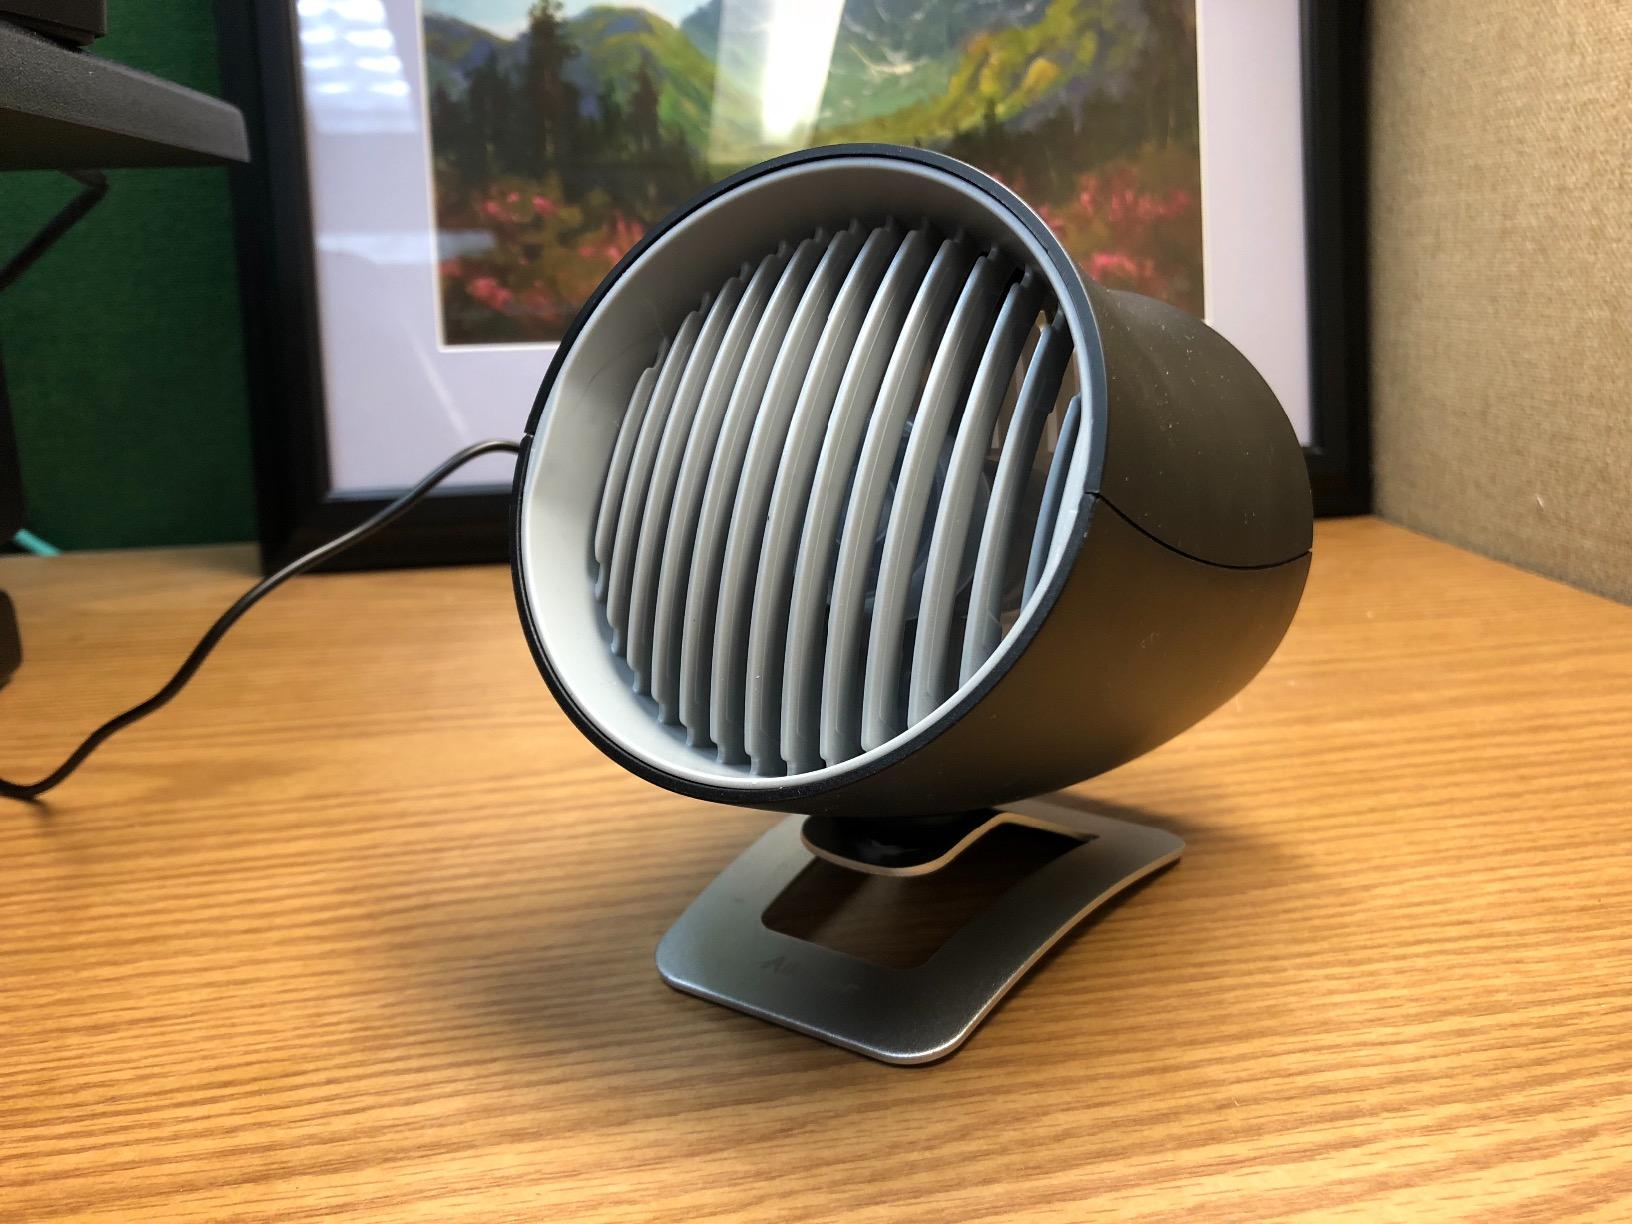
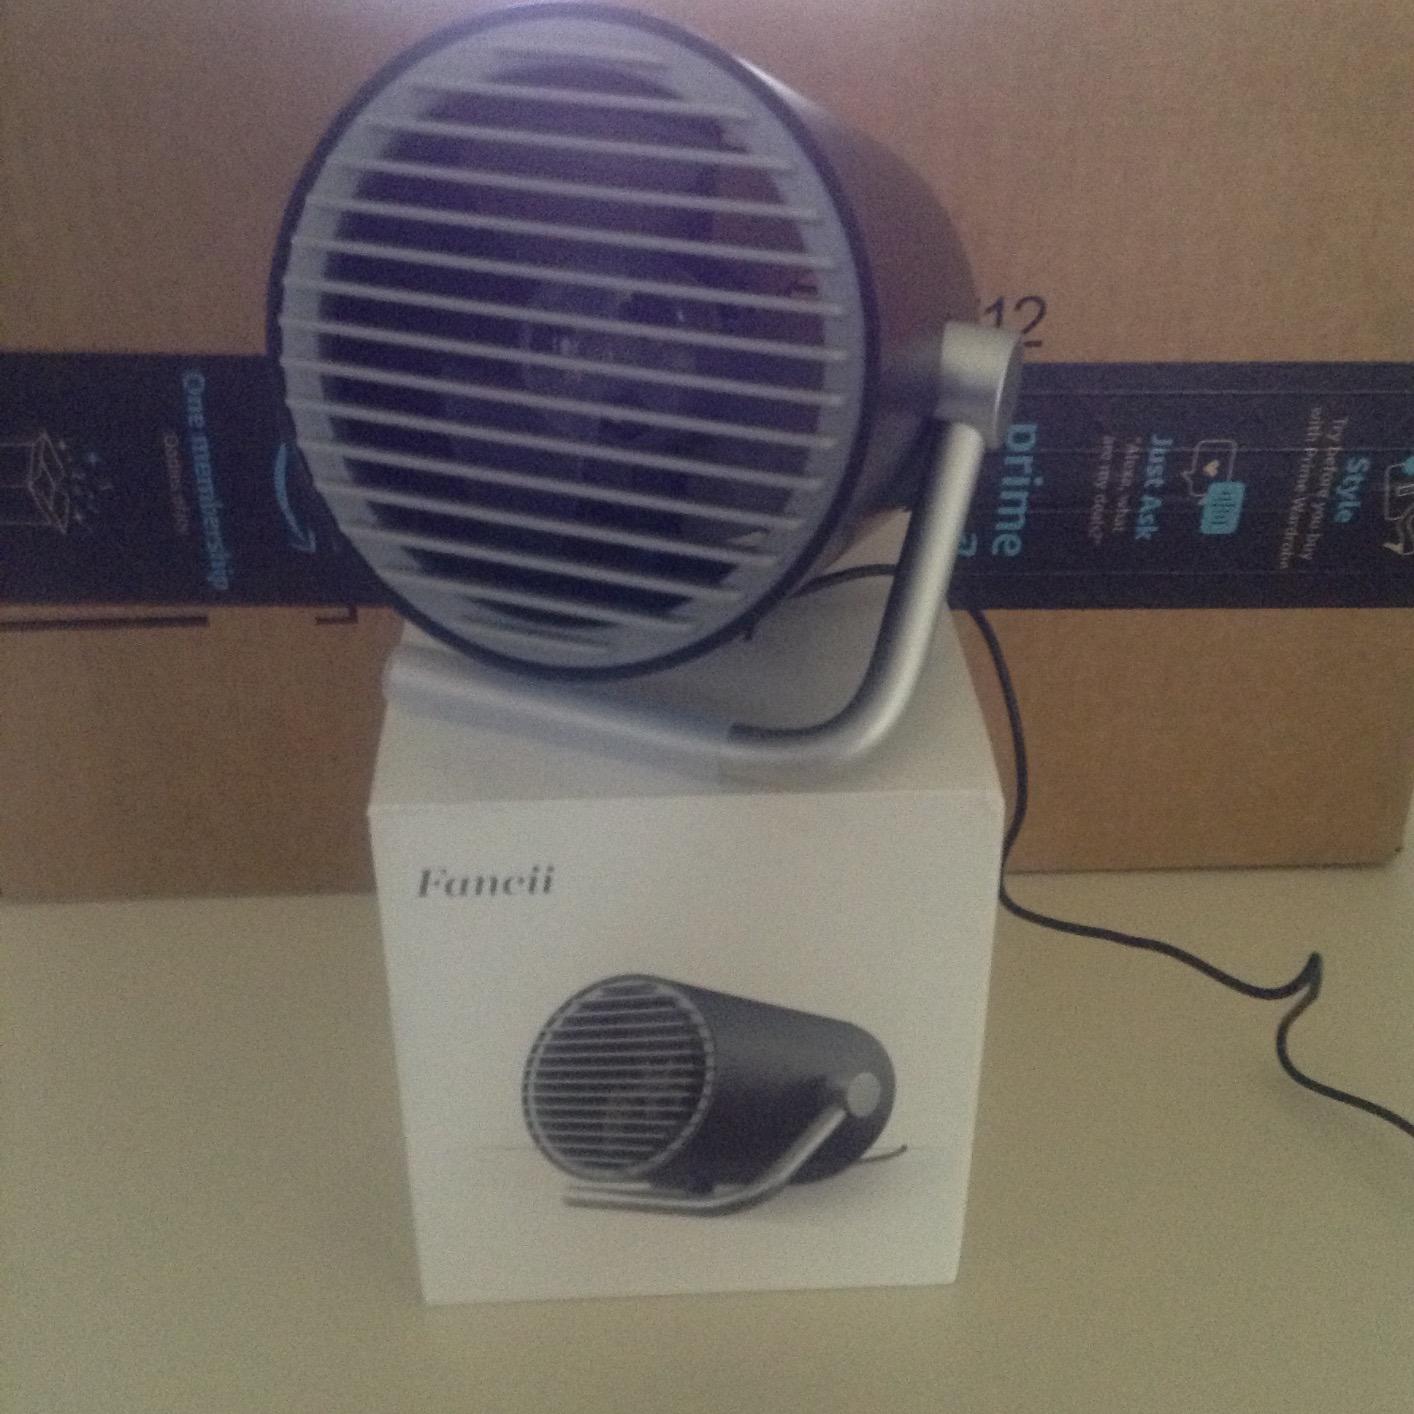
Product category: fan
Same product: no